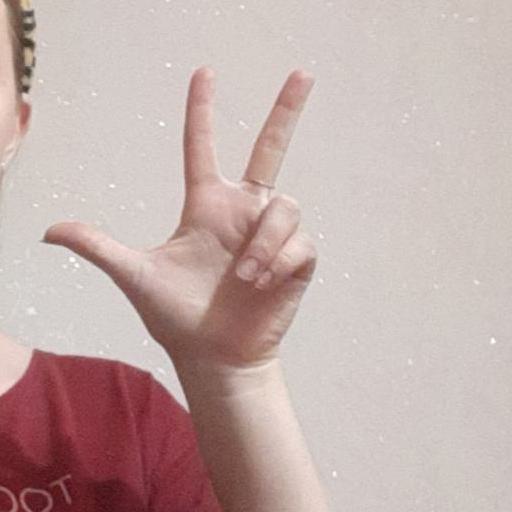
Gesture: three2